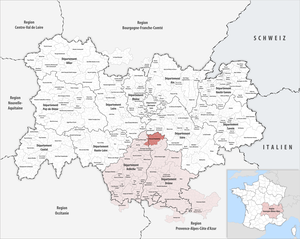
La communauté de communes Porte de DrômArdèche est une communauté de communes interdépartementale